The Smile Sessions

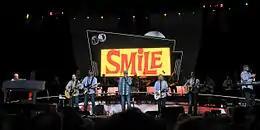
The reunited Beach Boys in 2012, performing "Heroes and Villains" during their 50th anniversary tour

On February 3, 2011, Al Jardine told an interviewer that "Capitol Records plans to issue a Beach Boys version of "Smile" sometime this summer to begin the celebration of the Beach Boys’ 50th anniversary. "Smile" is the Holy Grail for Beach Boys’ fans, so it will be good." Jardine also mentioned that the surviving Beach Boys "didn't do any new recording. I'm happy to see it finally come out. Brian’s changed his mind about releasing the material, but it was inevitable, wasn’t it?" The release was confirmed by Capitol Records on March 11, with the acknowledgement that an official release was planned for later in 2011.